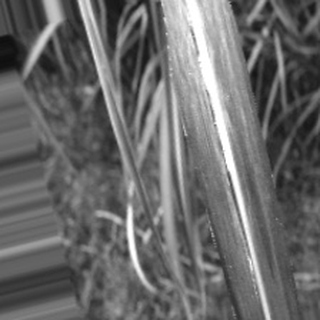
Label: sugarcane_bacterial_blight